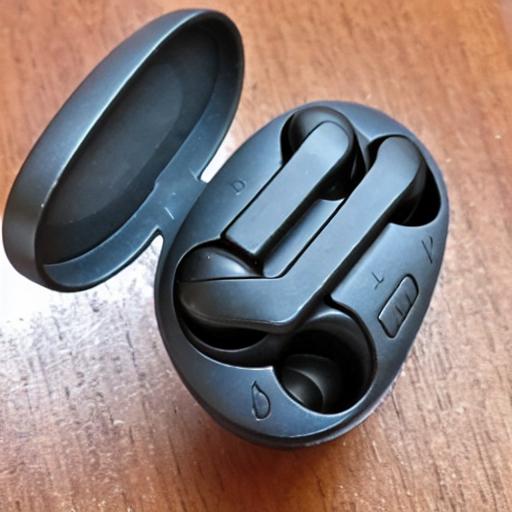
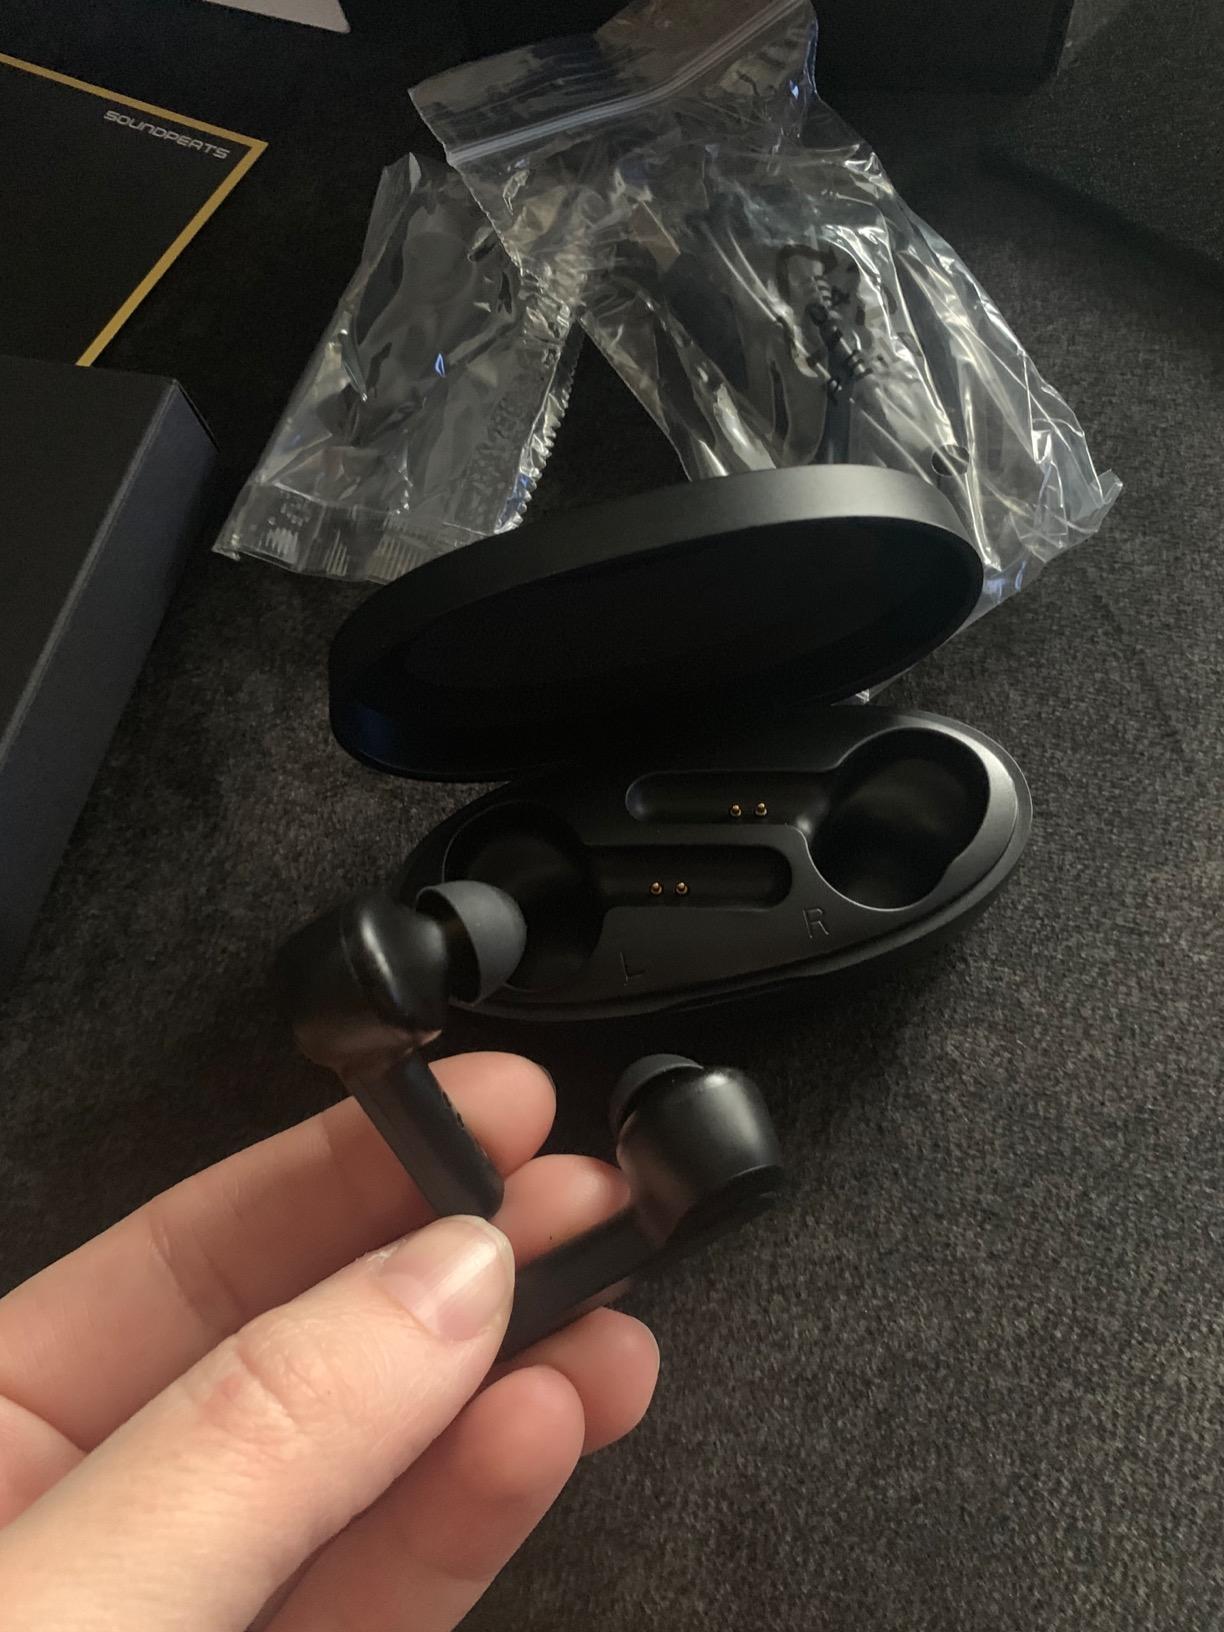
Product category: earbuds
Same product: no